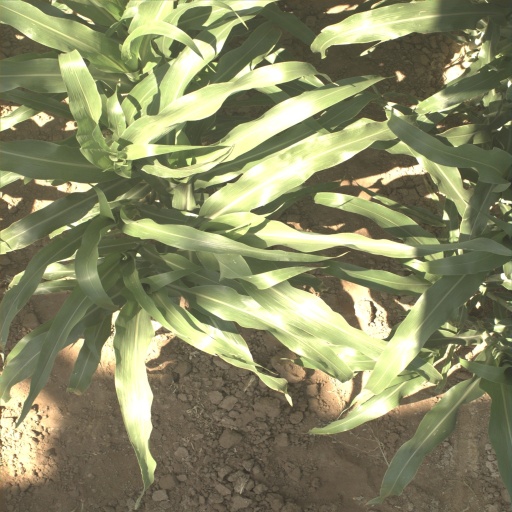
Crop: sorghum